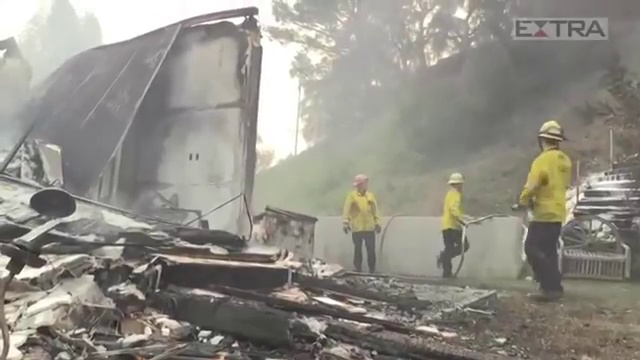
Fire: no
Smoke: yes